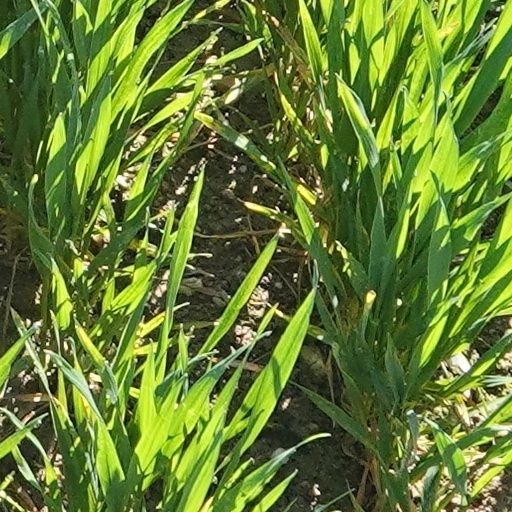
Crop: wheat